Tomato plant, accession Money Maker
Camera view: bottom (45 deg); turntable rotation: 300 degrees
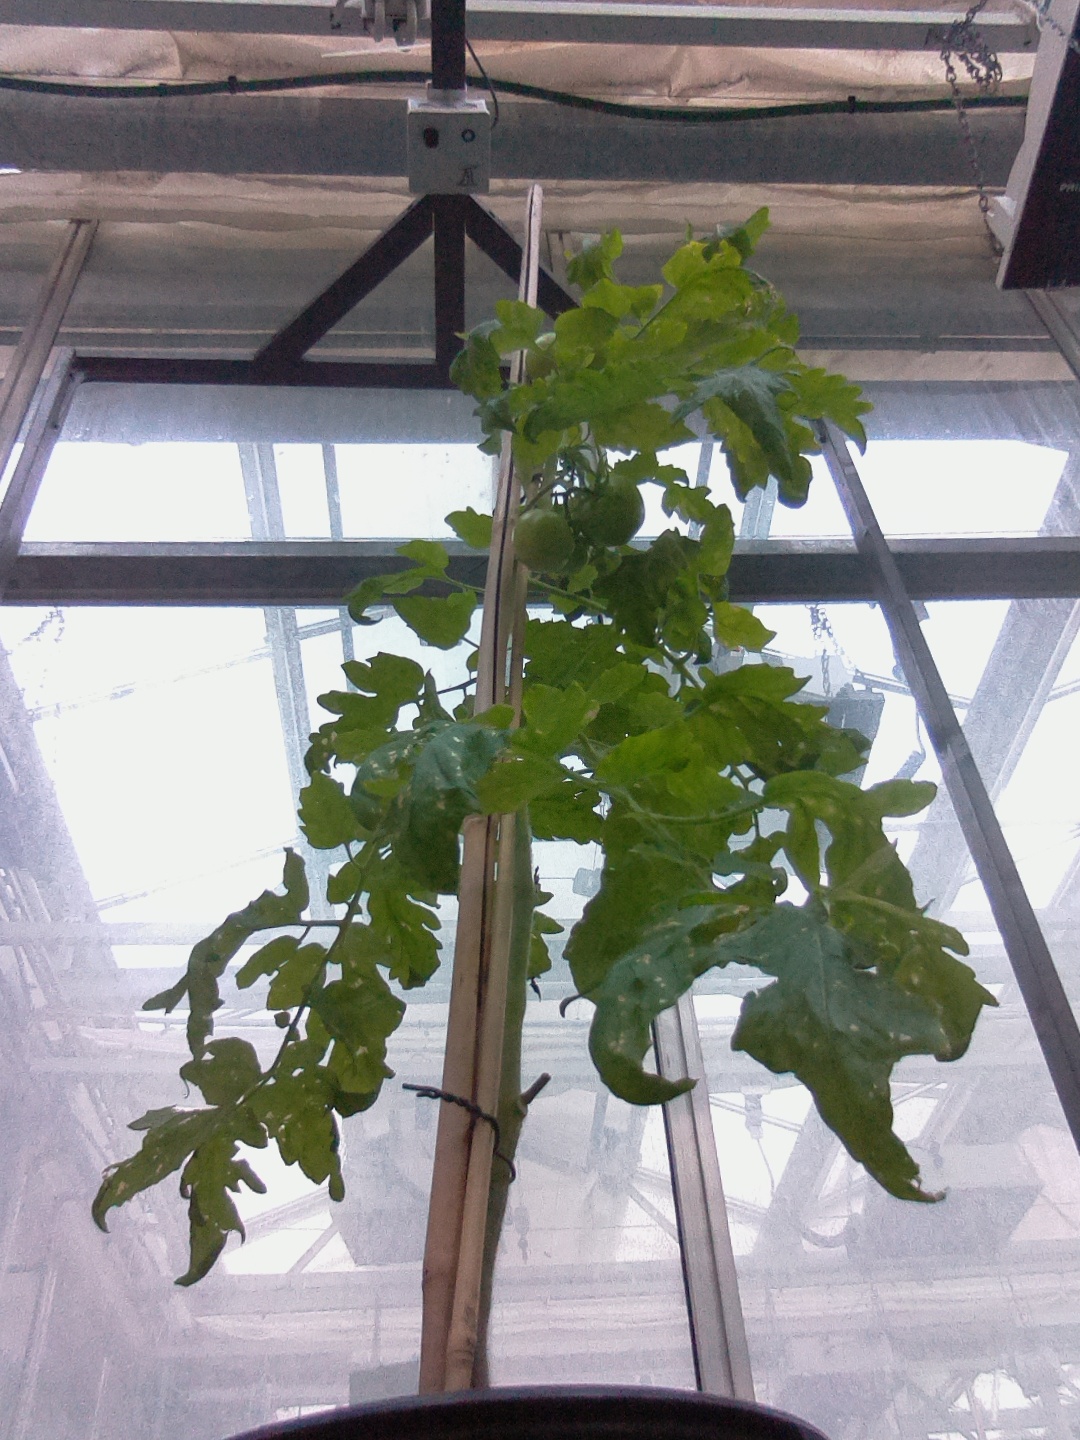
BBCH growth stage 78: 80% -90% of final fruit size